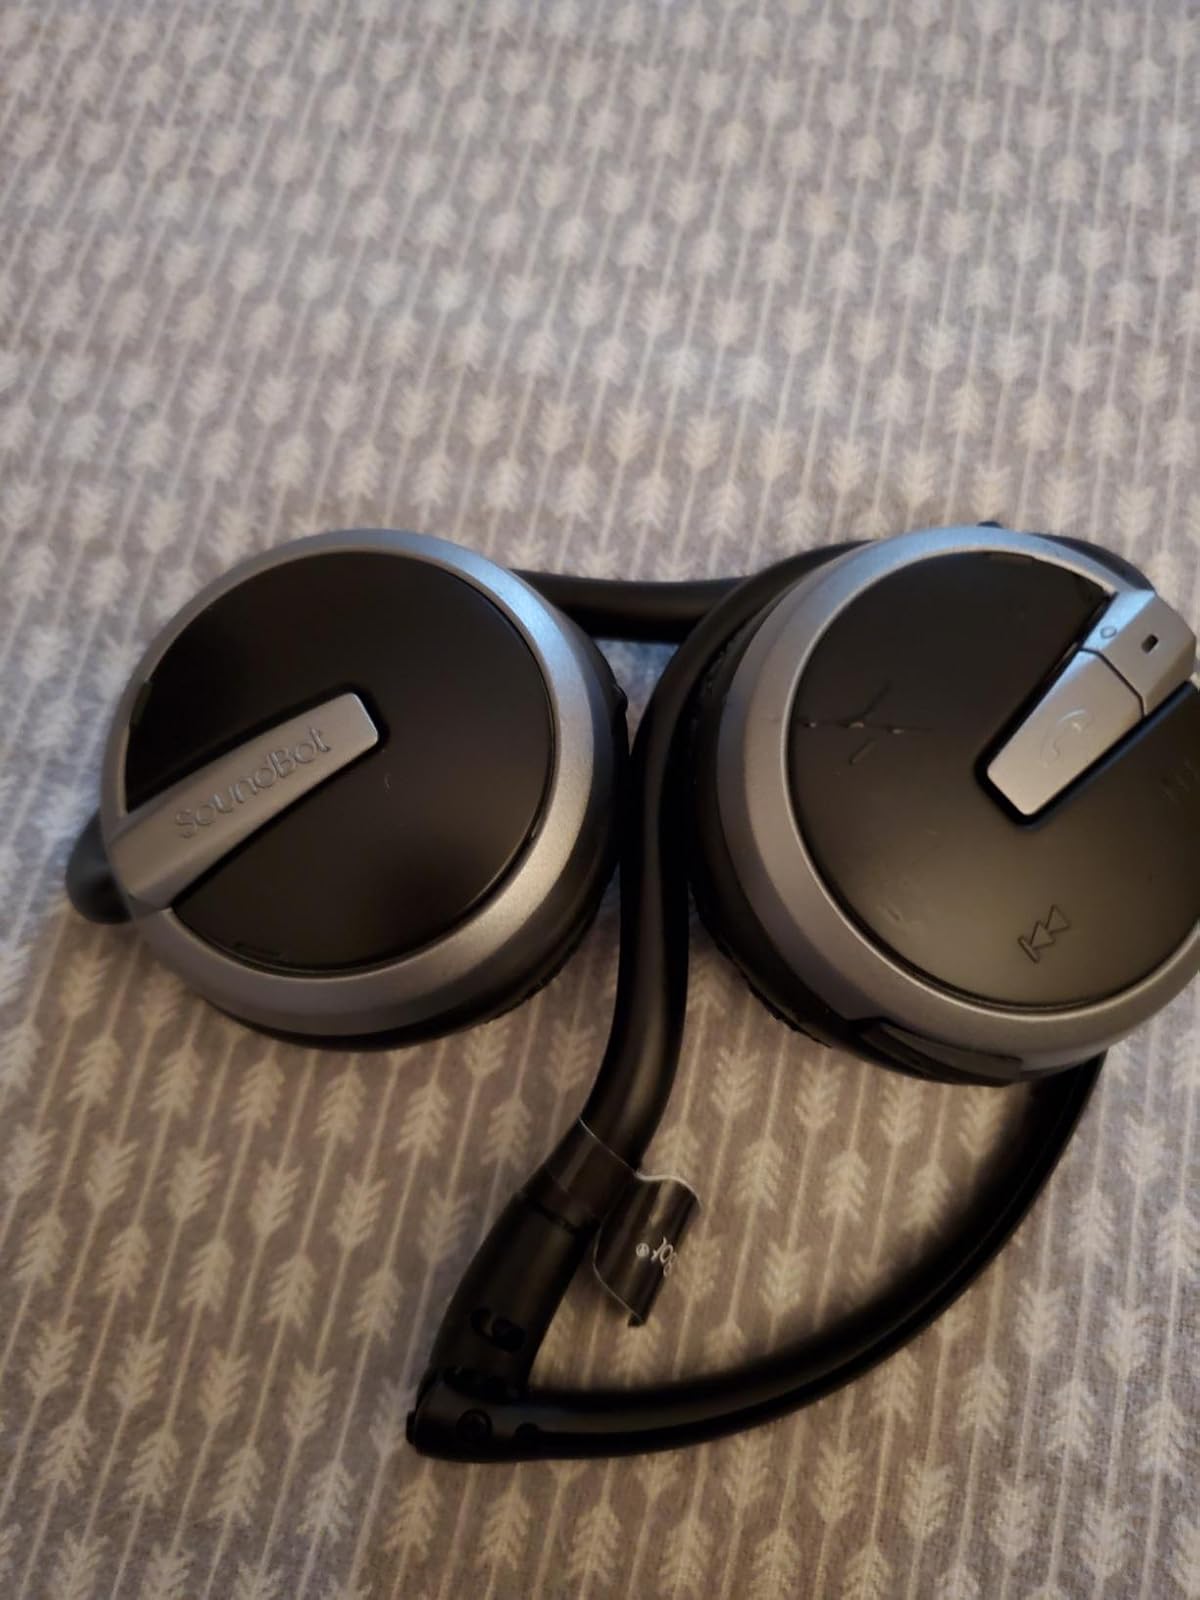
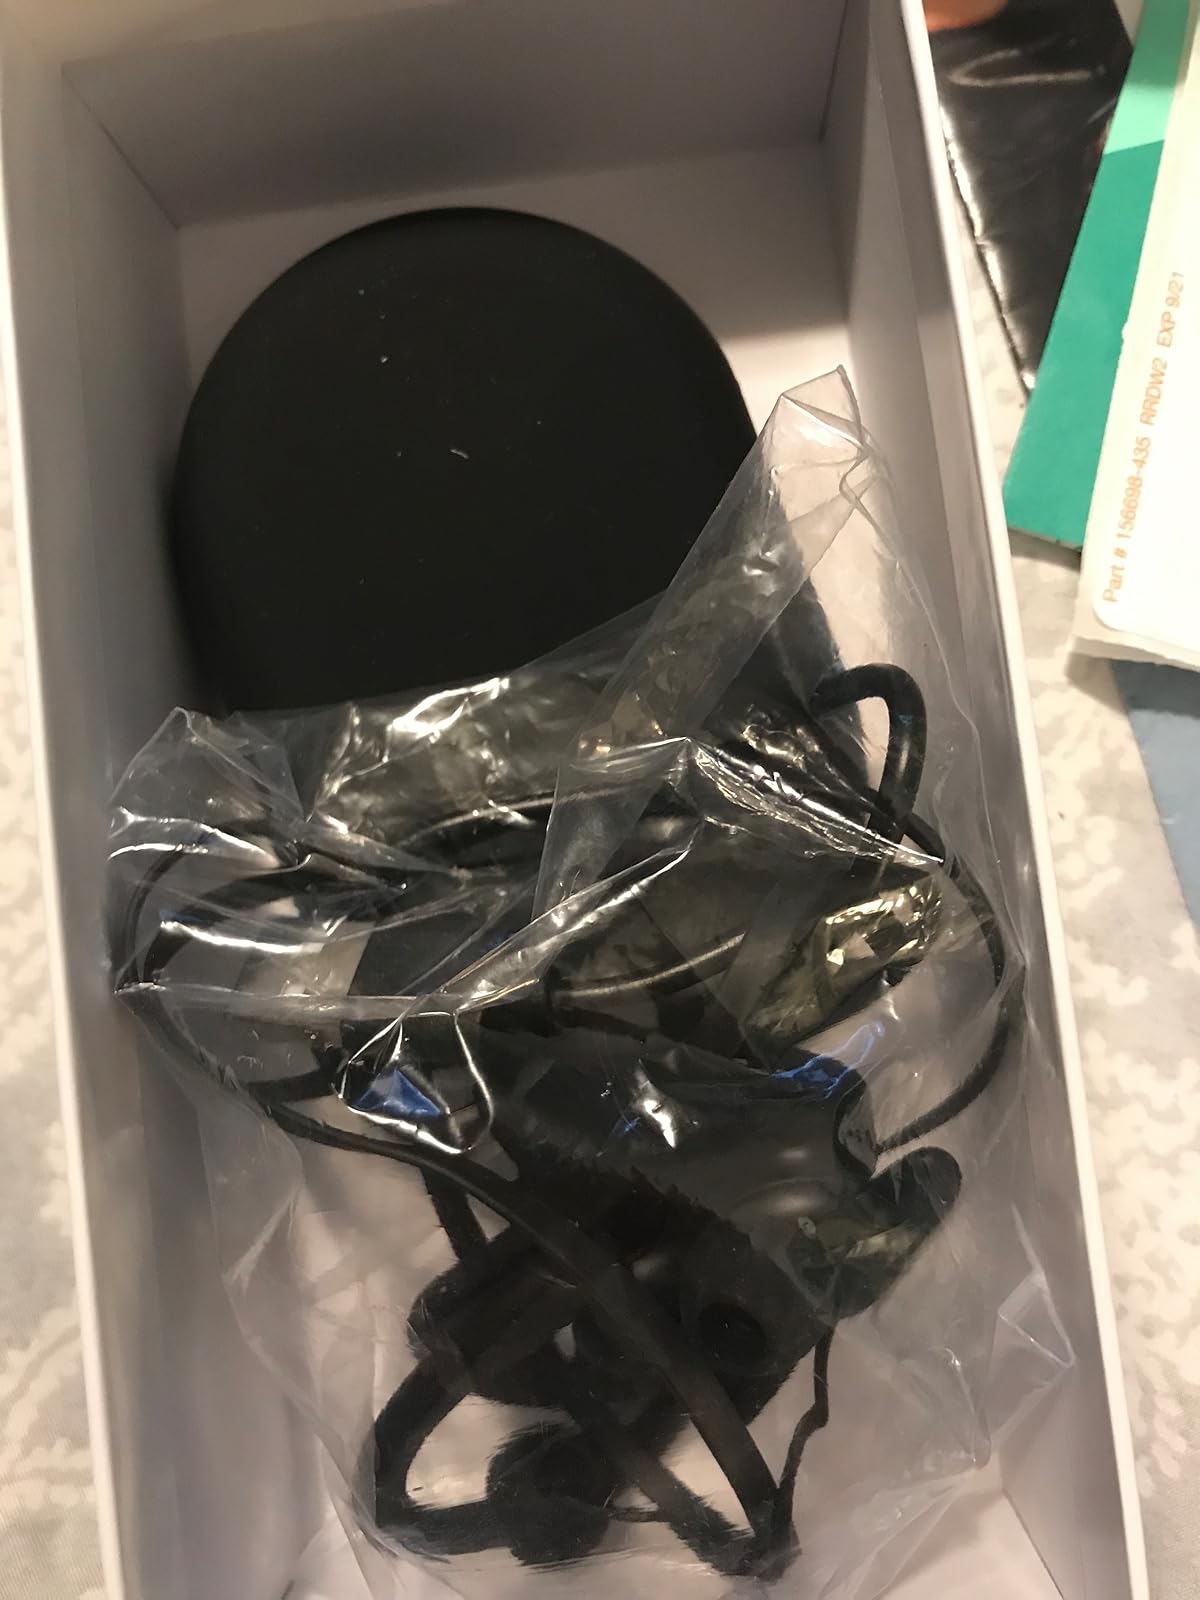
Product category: headphones
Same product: no